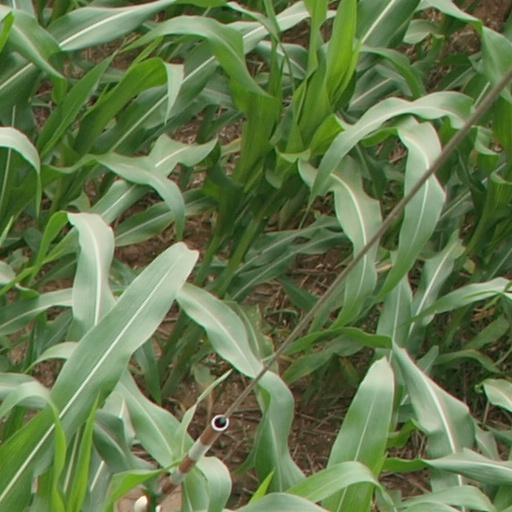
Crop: maize; corn